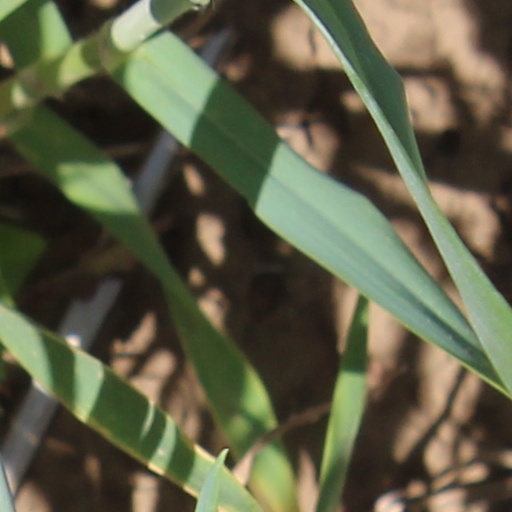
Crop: wheat